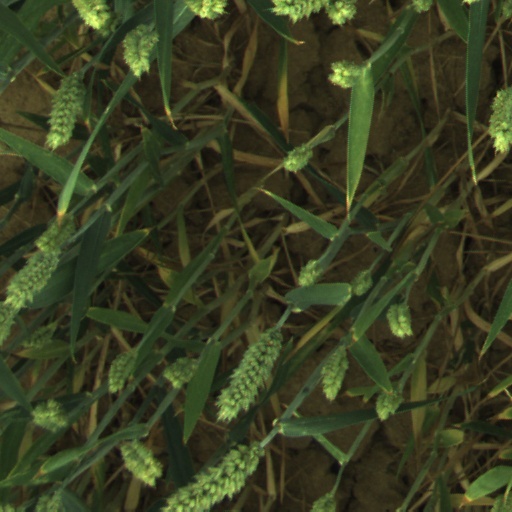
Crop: wheat